Isabel Pell

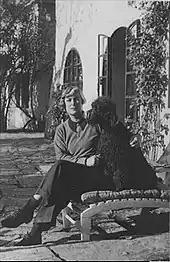
Isabel and her dog Heine, in France

Pell was born on September 28, 1900, to Samuel Osgood Pell (1875–1913), a New York real estate agent, and Isabel Audrey Townsend (1881–1958), who married October 18, 1899, in Babylon. The marriage was mentioned in the New York Times, but was short-lived; Isabel Townsend was granted a divorce in early February 1902, aged . She remarried twice, initially to John Cotton Smith, descendant of politician John Cotton Smith.